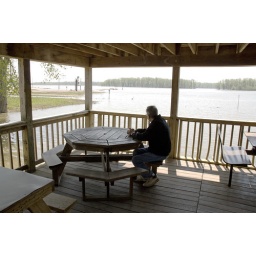
The river floods every spring. The water on the left and by the crane is usually NOT part of the river!